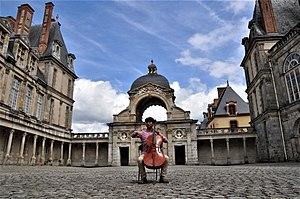
Fontainebleau schools
Le Conservatoire américain de Fontainebleau est destiné aux musiciens en voie de professionnalisation désireux de se perfectionner auprès des grands maîtres de la musique française, au mois de juillet. Depuis sa naissance en 1921, il est hébergé gratuitement par le château de Fontainebleau et financé par la Fondation des Écoles d'Art Américaines de Fontainebleau, aujourd'hui dirigée par Thérèse Rawson Casadesus et présidée par Louis Schweitzer. Son festival de musique classique est l'un des plus anciens au monde après celui de Bayreuth et favorise la musique contemporaine.